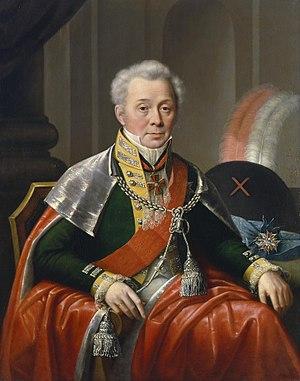
L’ordre de Saint-Alexandre Nevski est une décoration de l’Empire russe décernée de 1725 à 1917. L’ordre est conçu par Pierre Iᵉʳ de Russie comme une distinction militaire. À cette époque, la Russie vivant en paix, l’empereur de toutes les Russies ne prit pas le temps de préparer le décret. L’ordre fut instauré par Catherine Iʳᵉ de Russie le 21 mai 1725 qui en fit une récompense à la fois militaire et civile. Il est chronologiquement le troisième ordre russe après l’ordre de Saint-André et l’ordre de Sainte-Catherine.